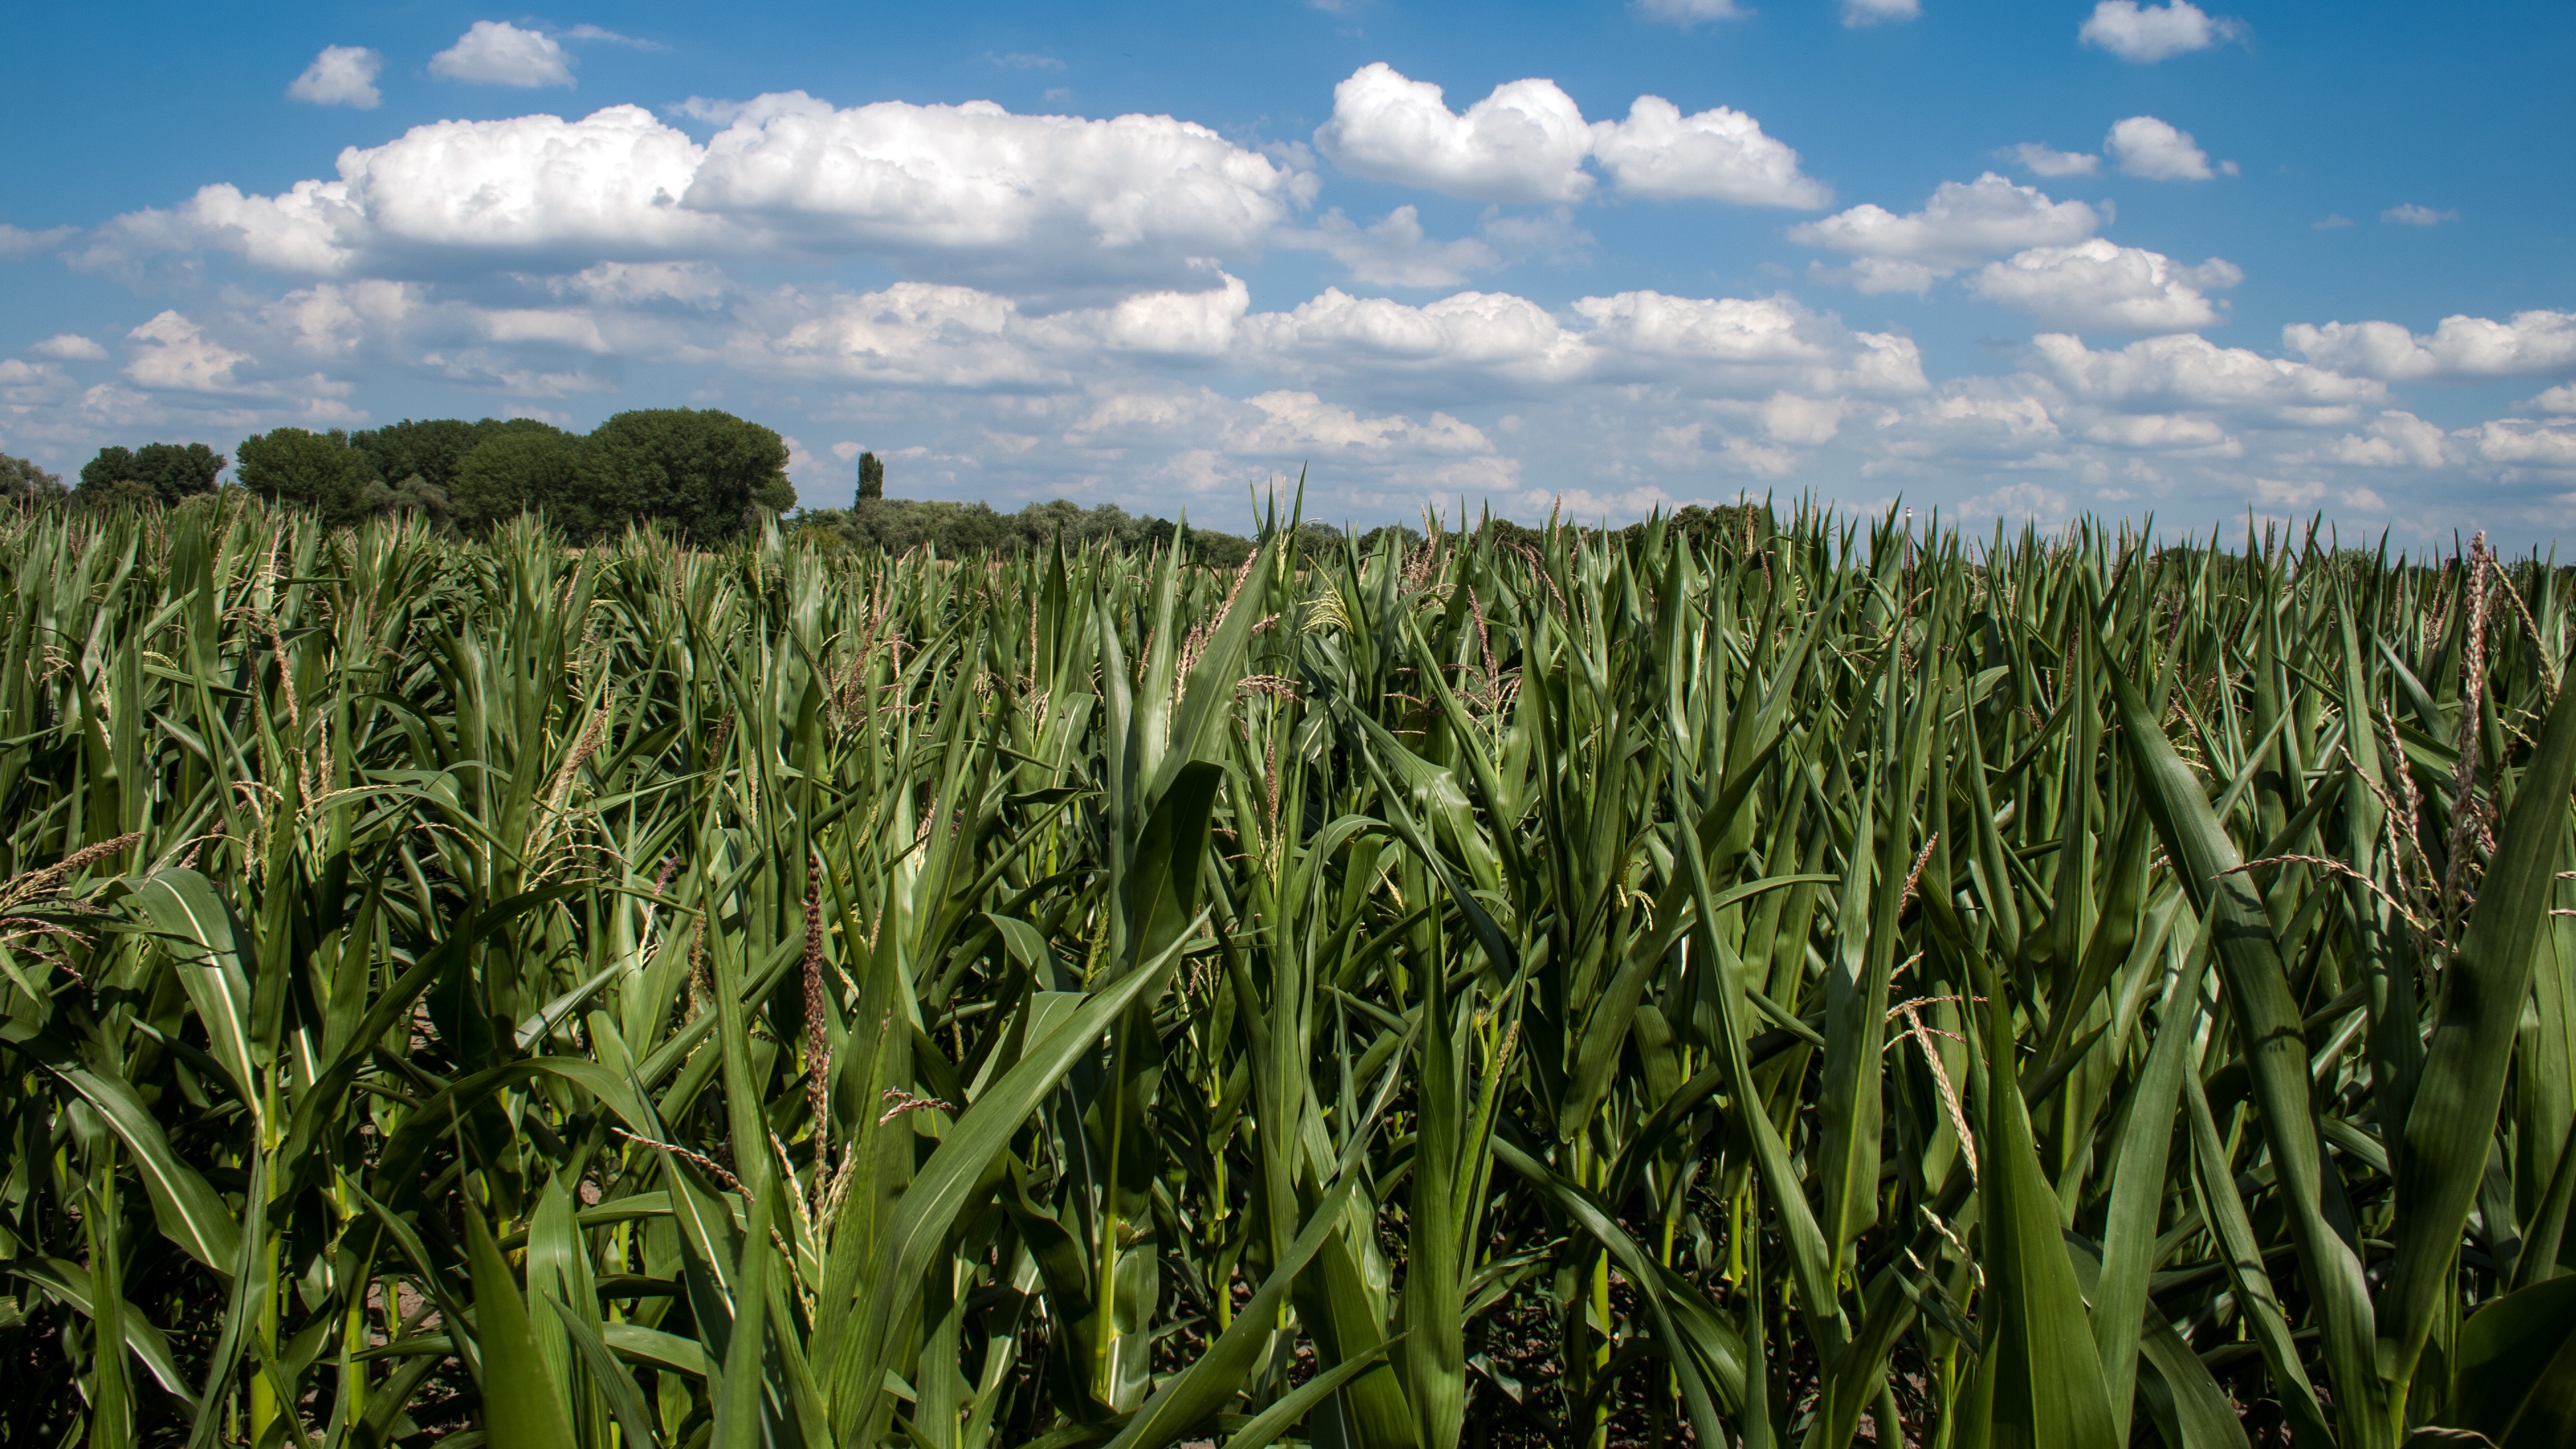
grass, plant, field, meadow, wheat, prairie, food, crop, pasture, soil, agriculture, clouds, grassland, cornfield, plantation, maize, paddy field, commodity, summer sky, grass family, food grain